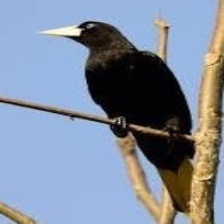
Species: CRESTED OROPENDOLA
Scientific name: PSAROCOLIUS DECUMANUS